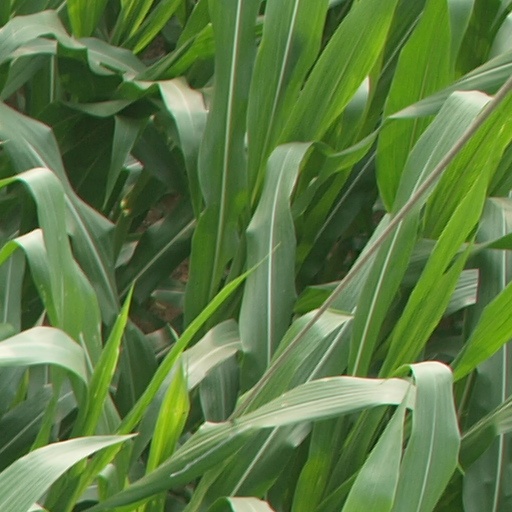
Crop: maize; corn